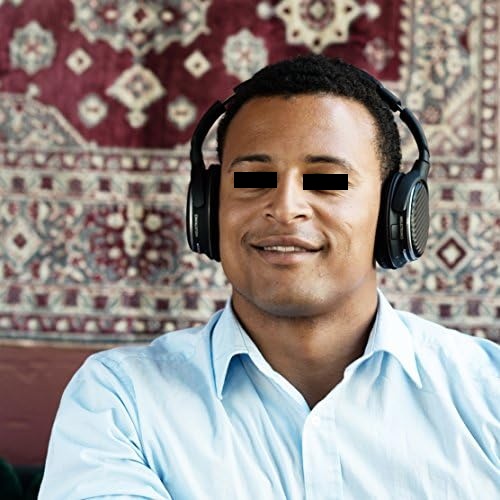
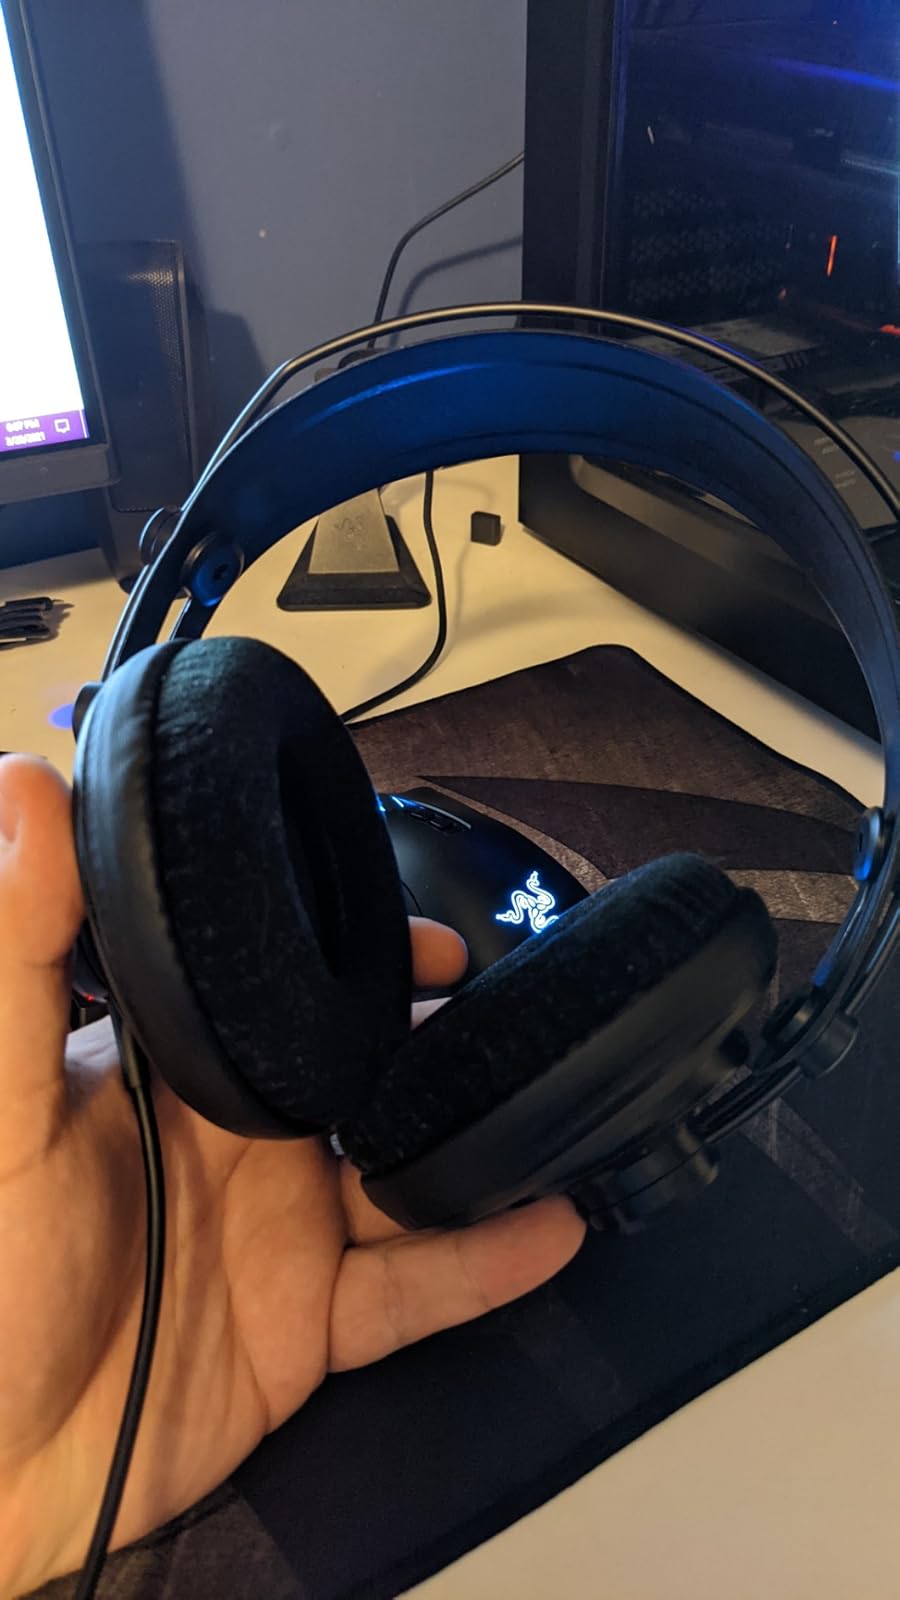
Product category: headphones
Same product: no